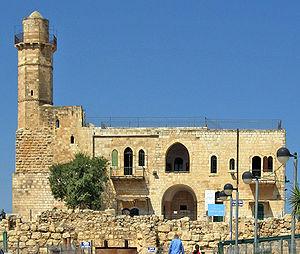
Samuel est un personnage biblique dont l'histoire fait l'objet du Premier et du Deuxième livre de Samuel dans la Bible hébraïque ou Ancien Testament. Il est qualifié de prophète dans la Bible bien que son rôle soit plus proche de celui d'un juge, c'est-à-dire un chef guerrier au sens biblique. C'est lui qui désigne les deux premiers rois d'Israël, Saül, puis David.
La tribu de Benjamin est une des douze tribus d'Israël. Son nom vient de Benjamin, le 12ᵉ fils d'Israël-Jacob.